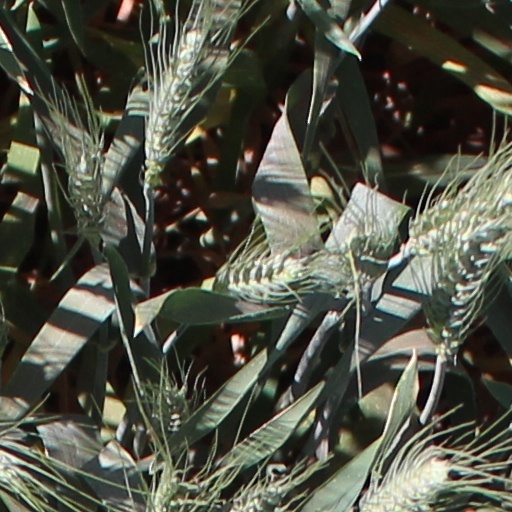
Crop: wheat